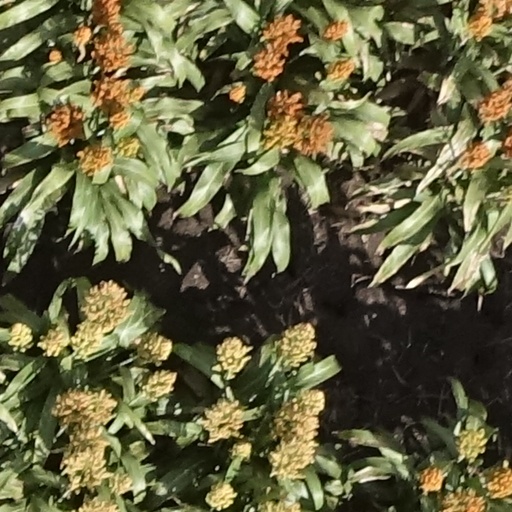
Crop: sorghum